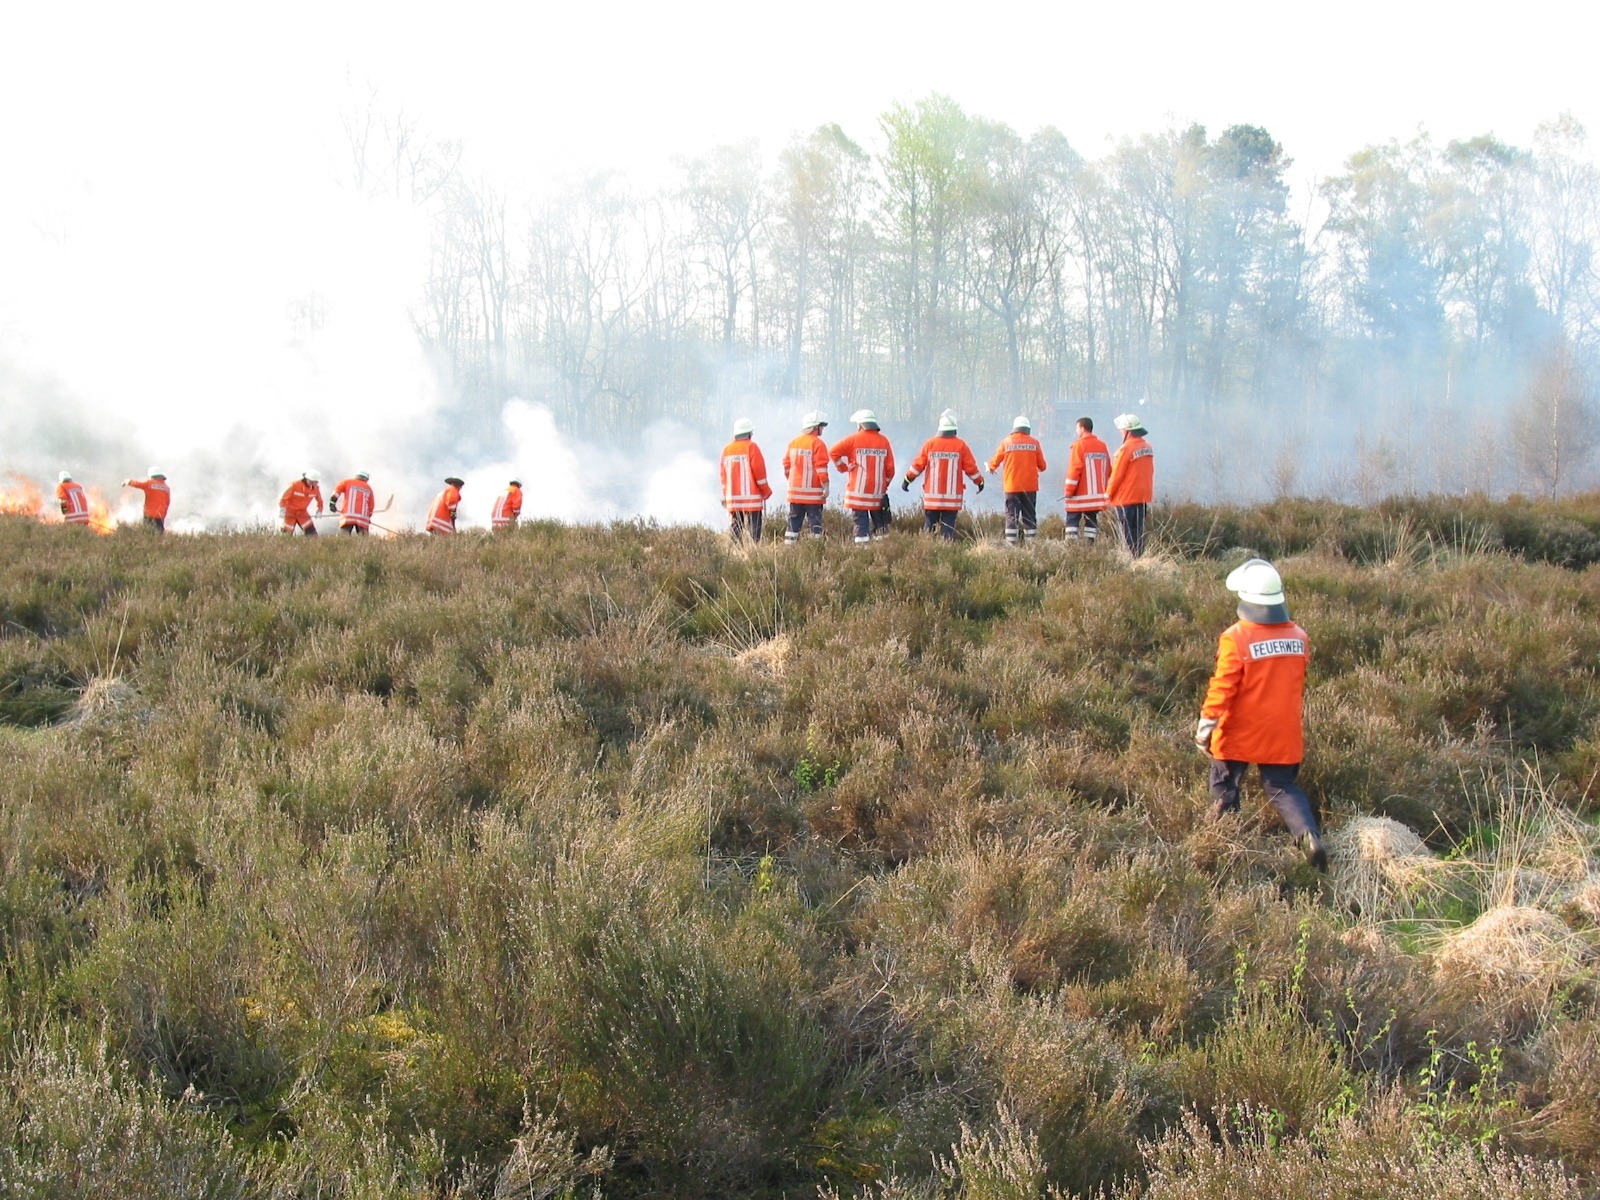
forest, wilderness, walking, mountain, trail, meadow, prairie, adventure, fire, agriculture, ladder, ridge, grassland, habitat, ecosystem, tundra, fire fighting attack, conflagration, natural environment, heath fire